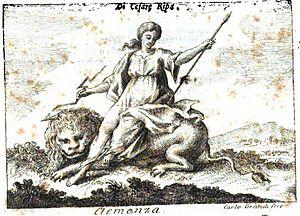
Allégorie de la Clémence, par Cesare Ripa dans Iconologia